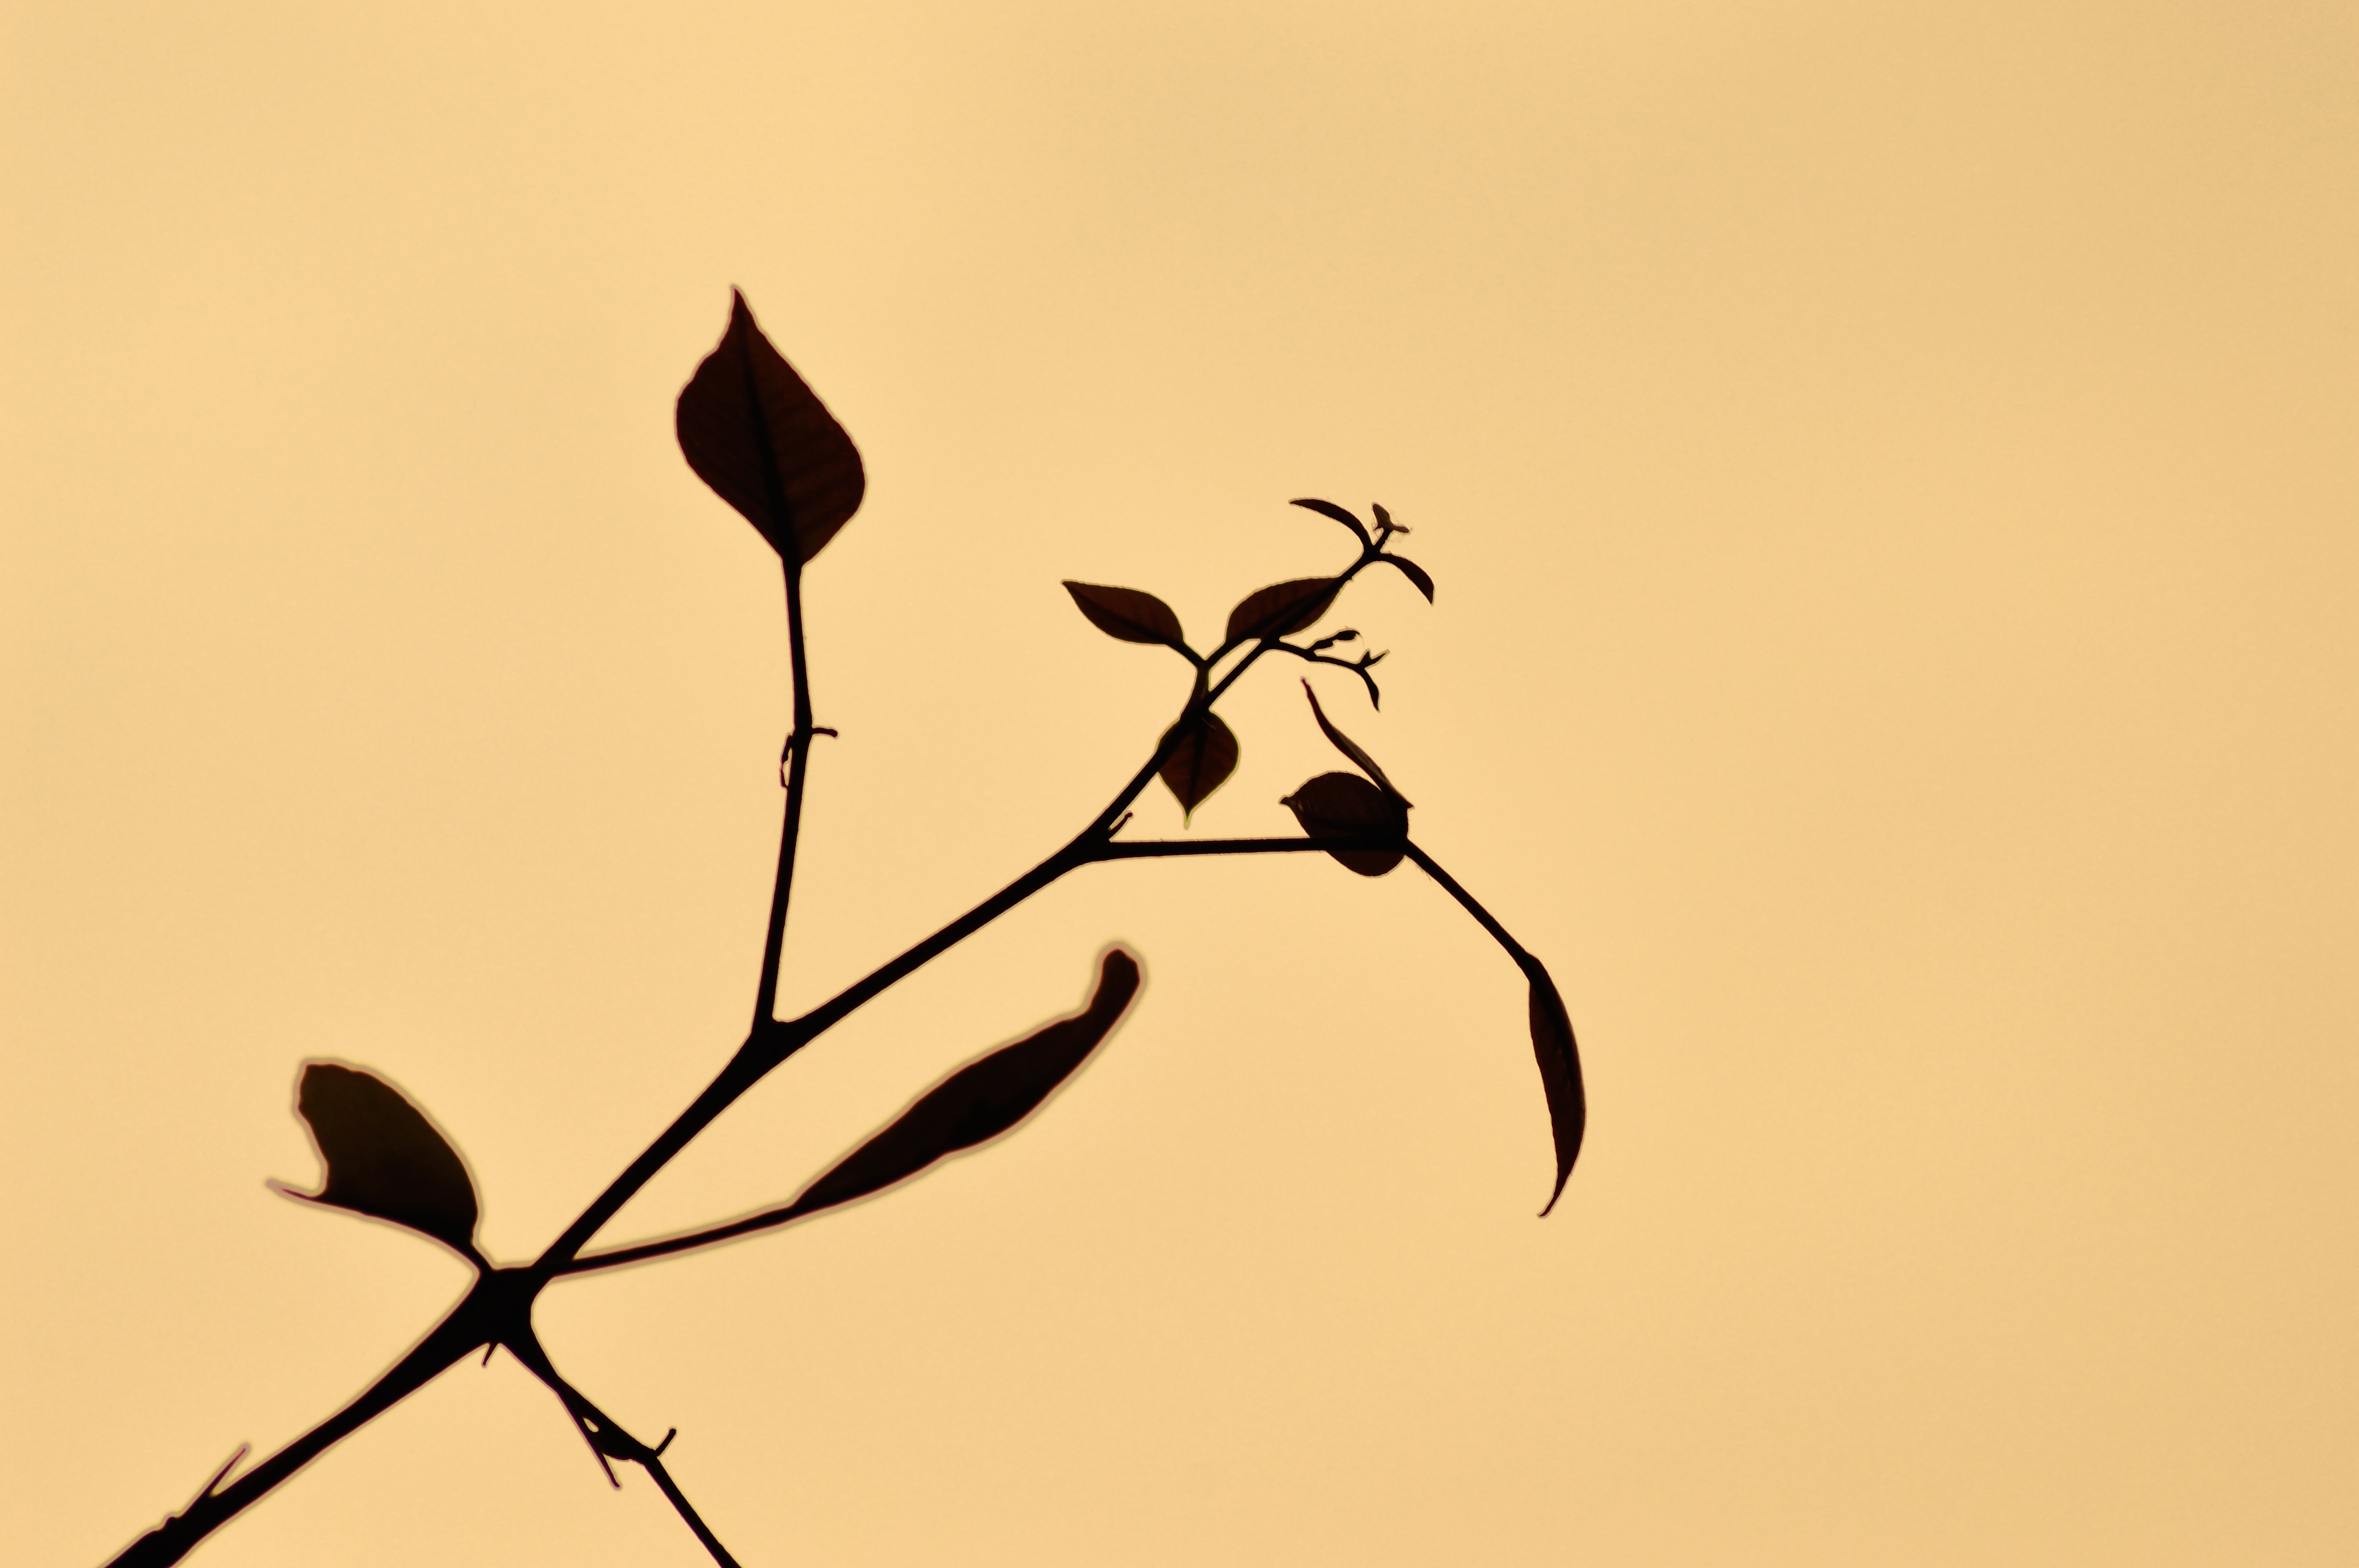
branch, silhouette, leaf, flower, line, twig, illustration, macro photography, plant stem